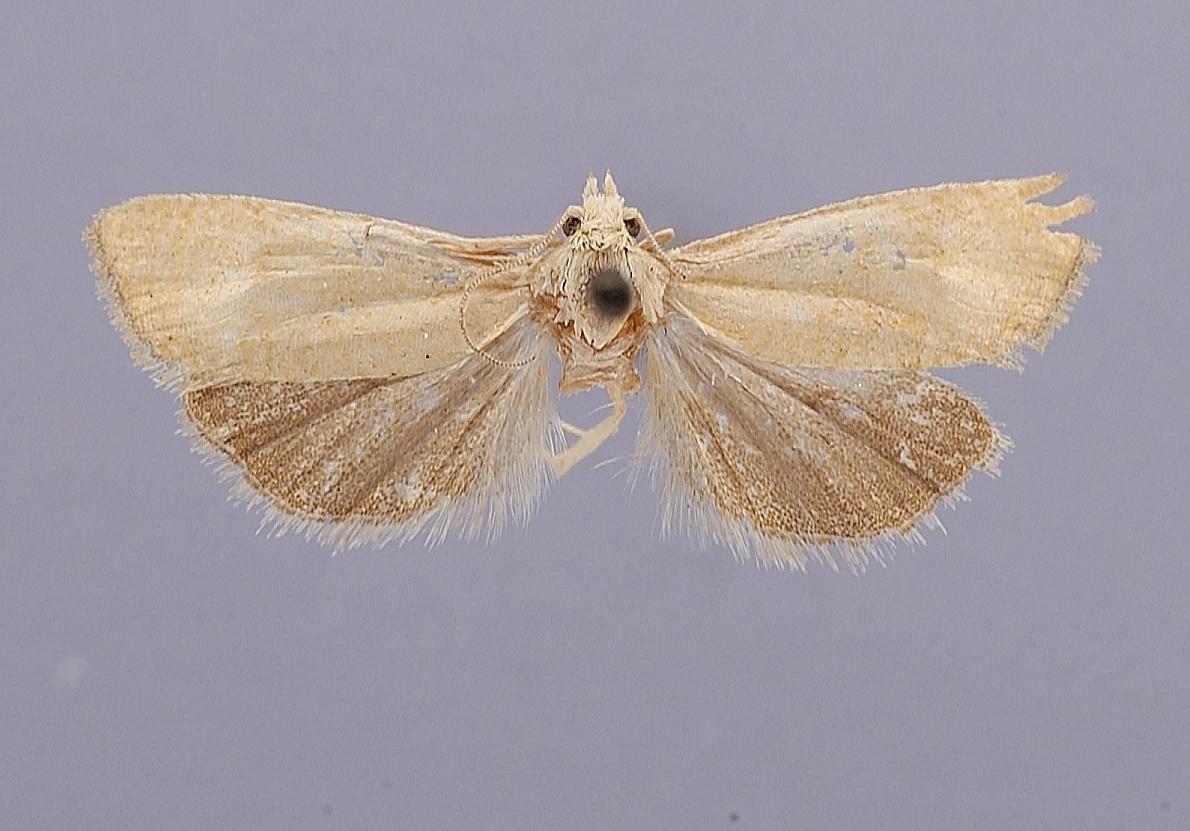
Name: Eucosma consociana
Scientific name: Eucosma consociana Heinrich, 1923
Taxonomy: Animalia, Arthropoda, Insecta, Lepidoptera, Tortricidae
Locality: Eureka, Juab, Utah, United States
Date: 23 Jul 1911